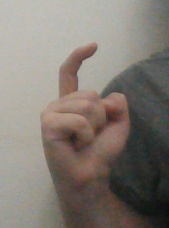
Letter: ra